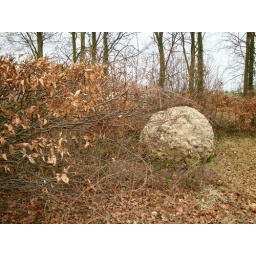
Straight road heading to Double Barn (grid ref: SU 849140). Chalk ball nestled in beech hedge, looking south east.